Jessie Benton Frémont

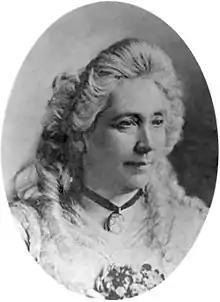
Photo taken in 1876

Jessie Ann Benton Frémont (May 31, 1824 – December 27, 1902) was an American writer and political activist. She was the daughter of Missouri Senator Thomas Hart Benton and the wife of military officer, explorer, and politician John C. Frémont. She wrote numerous stories that appeared in popular magazines of the time, as well as several historically significant books. Her writings, which helped sustain her family during times of financial hardship, primarily focused on memoirs of her experiences in the American West. A staunch supporter of her husband, who served as one of the first two senators of the new U.S. state of California and as governor of the Territory of Arizona, she was outspoken on political matters and a determined opponent of slavery, an institution excluded from the formation of California.